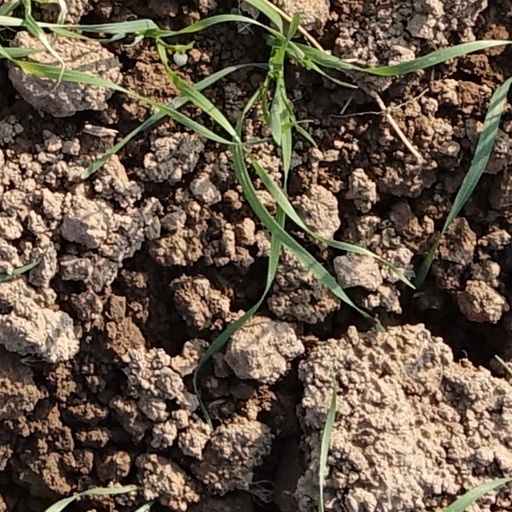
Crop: wheat